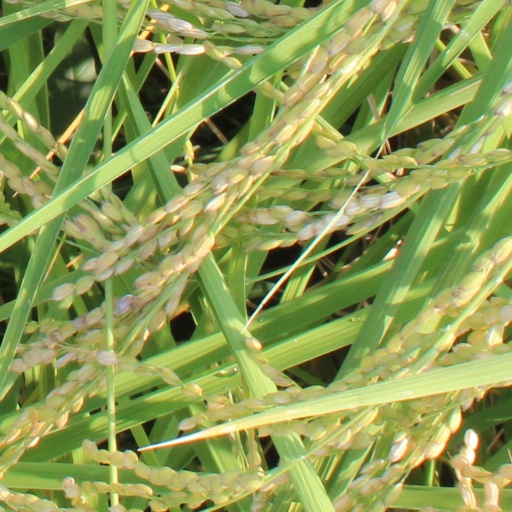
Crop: rice